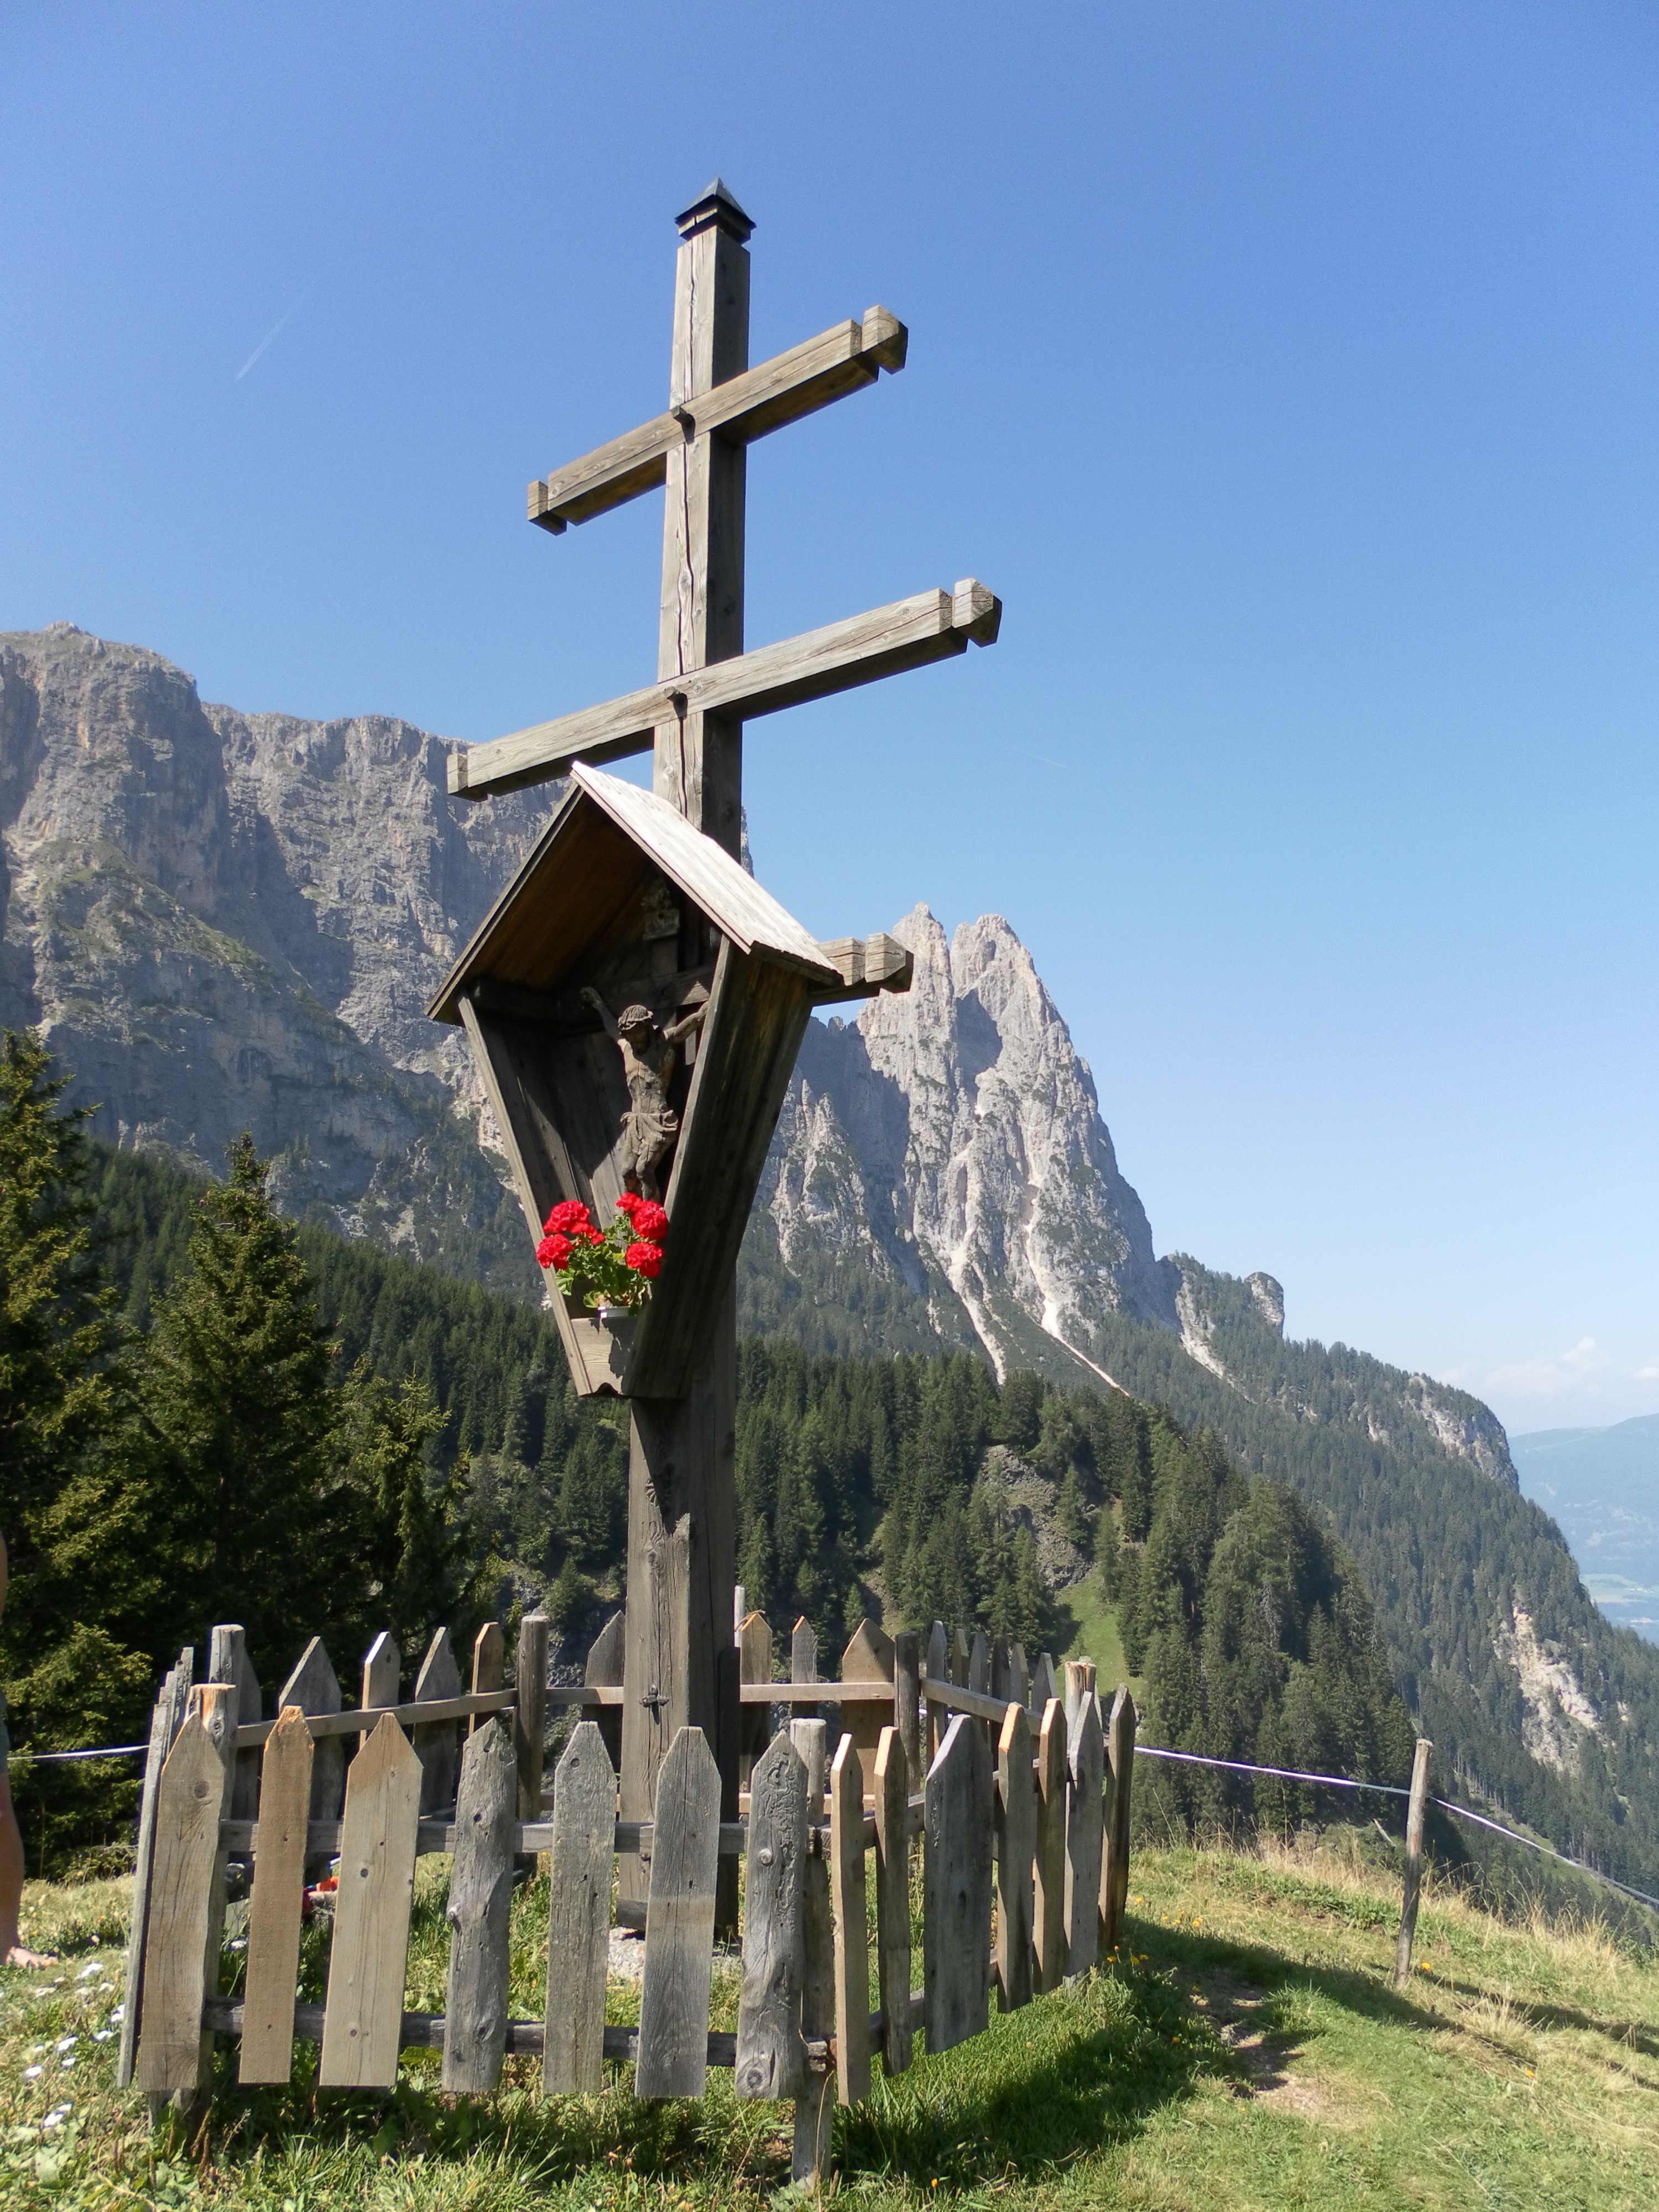
nature, mountain, monument, symbol, cross, sculpture